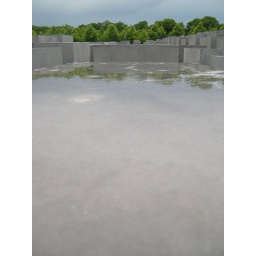
A little sky and forest in the water on top of the one of the shorter pillars at the edge of the memorial